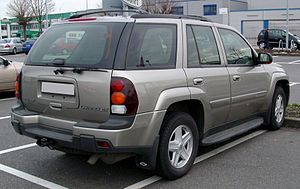
Chevrolet TrailBlazer
Chevrolet TrailBlazer var en mellemklasse-SUV fra den amerikanske bilfabrikant Chevrolet, som kun blev markedsført på det nordamerikanske marked. Bilen blev introduceret i 1999 som en bedre udstyret version af Blazer, men genintroduceredes i 2002 som selvstændig model på en ny platform. Denne model solgtes frem til 2004 sideløbende med Blazer, hvis produktion herefter blev indstillet.